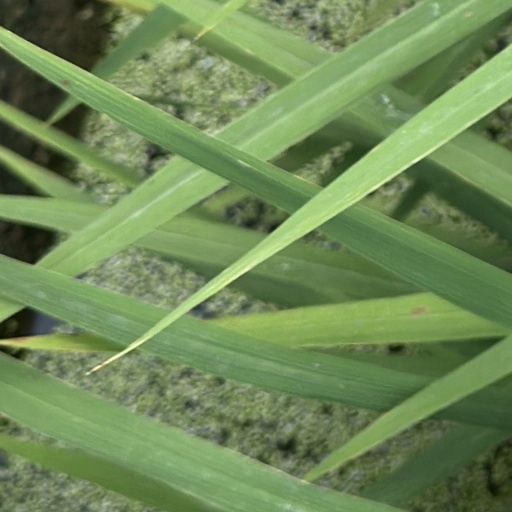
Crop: rice